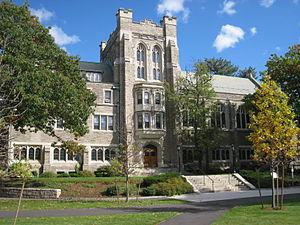
La Harvard Divinity School, fondée en 1816, est l'une des facultés de l'université Harvard, située à Cambridge, dans le Massachusetts, aux États-Unis. Son but est de former ses étudiants aux sciences des religions, à la pratique d'un ministère religieux ou à toute autre vocation de service public. Elle s'adresse également aux étudiants d'autres facultés de Harvard intéressés par ce domaine. La Harvard Divinity School fait partie du petit groupe de facultés de théologie non-confessionnelles des États-Unis, composé de l'University of Chicago Divinity School, la Yale Divinity School, la Vanderbilt University Divinity School et la Wake Forest School University of Divinity.